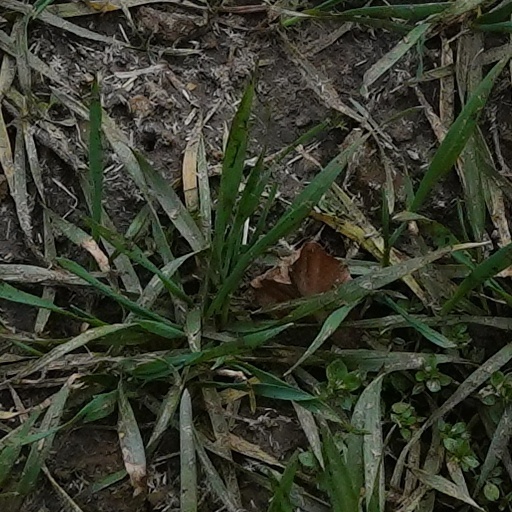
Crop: wheat